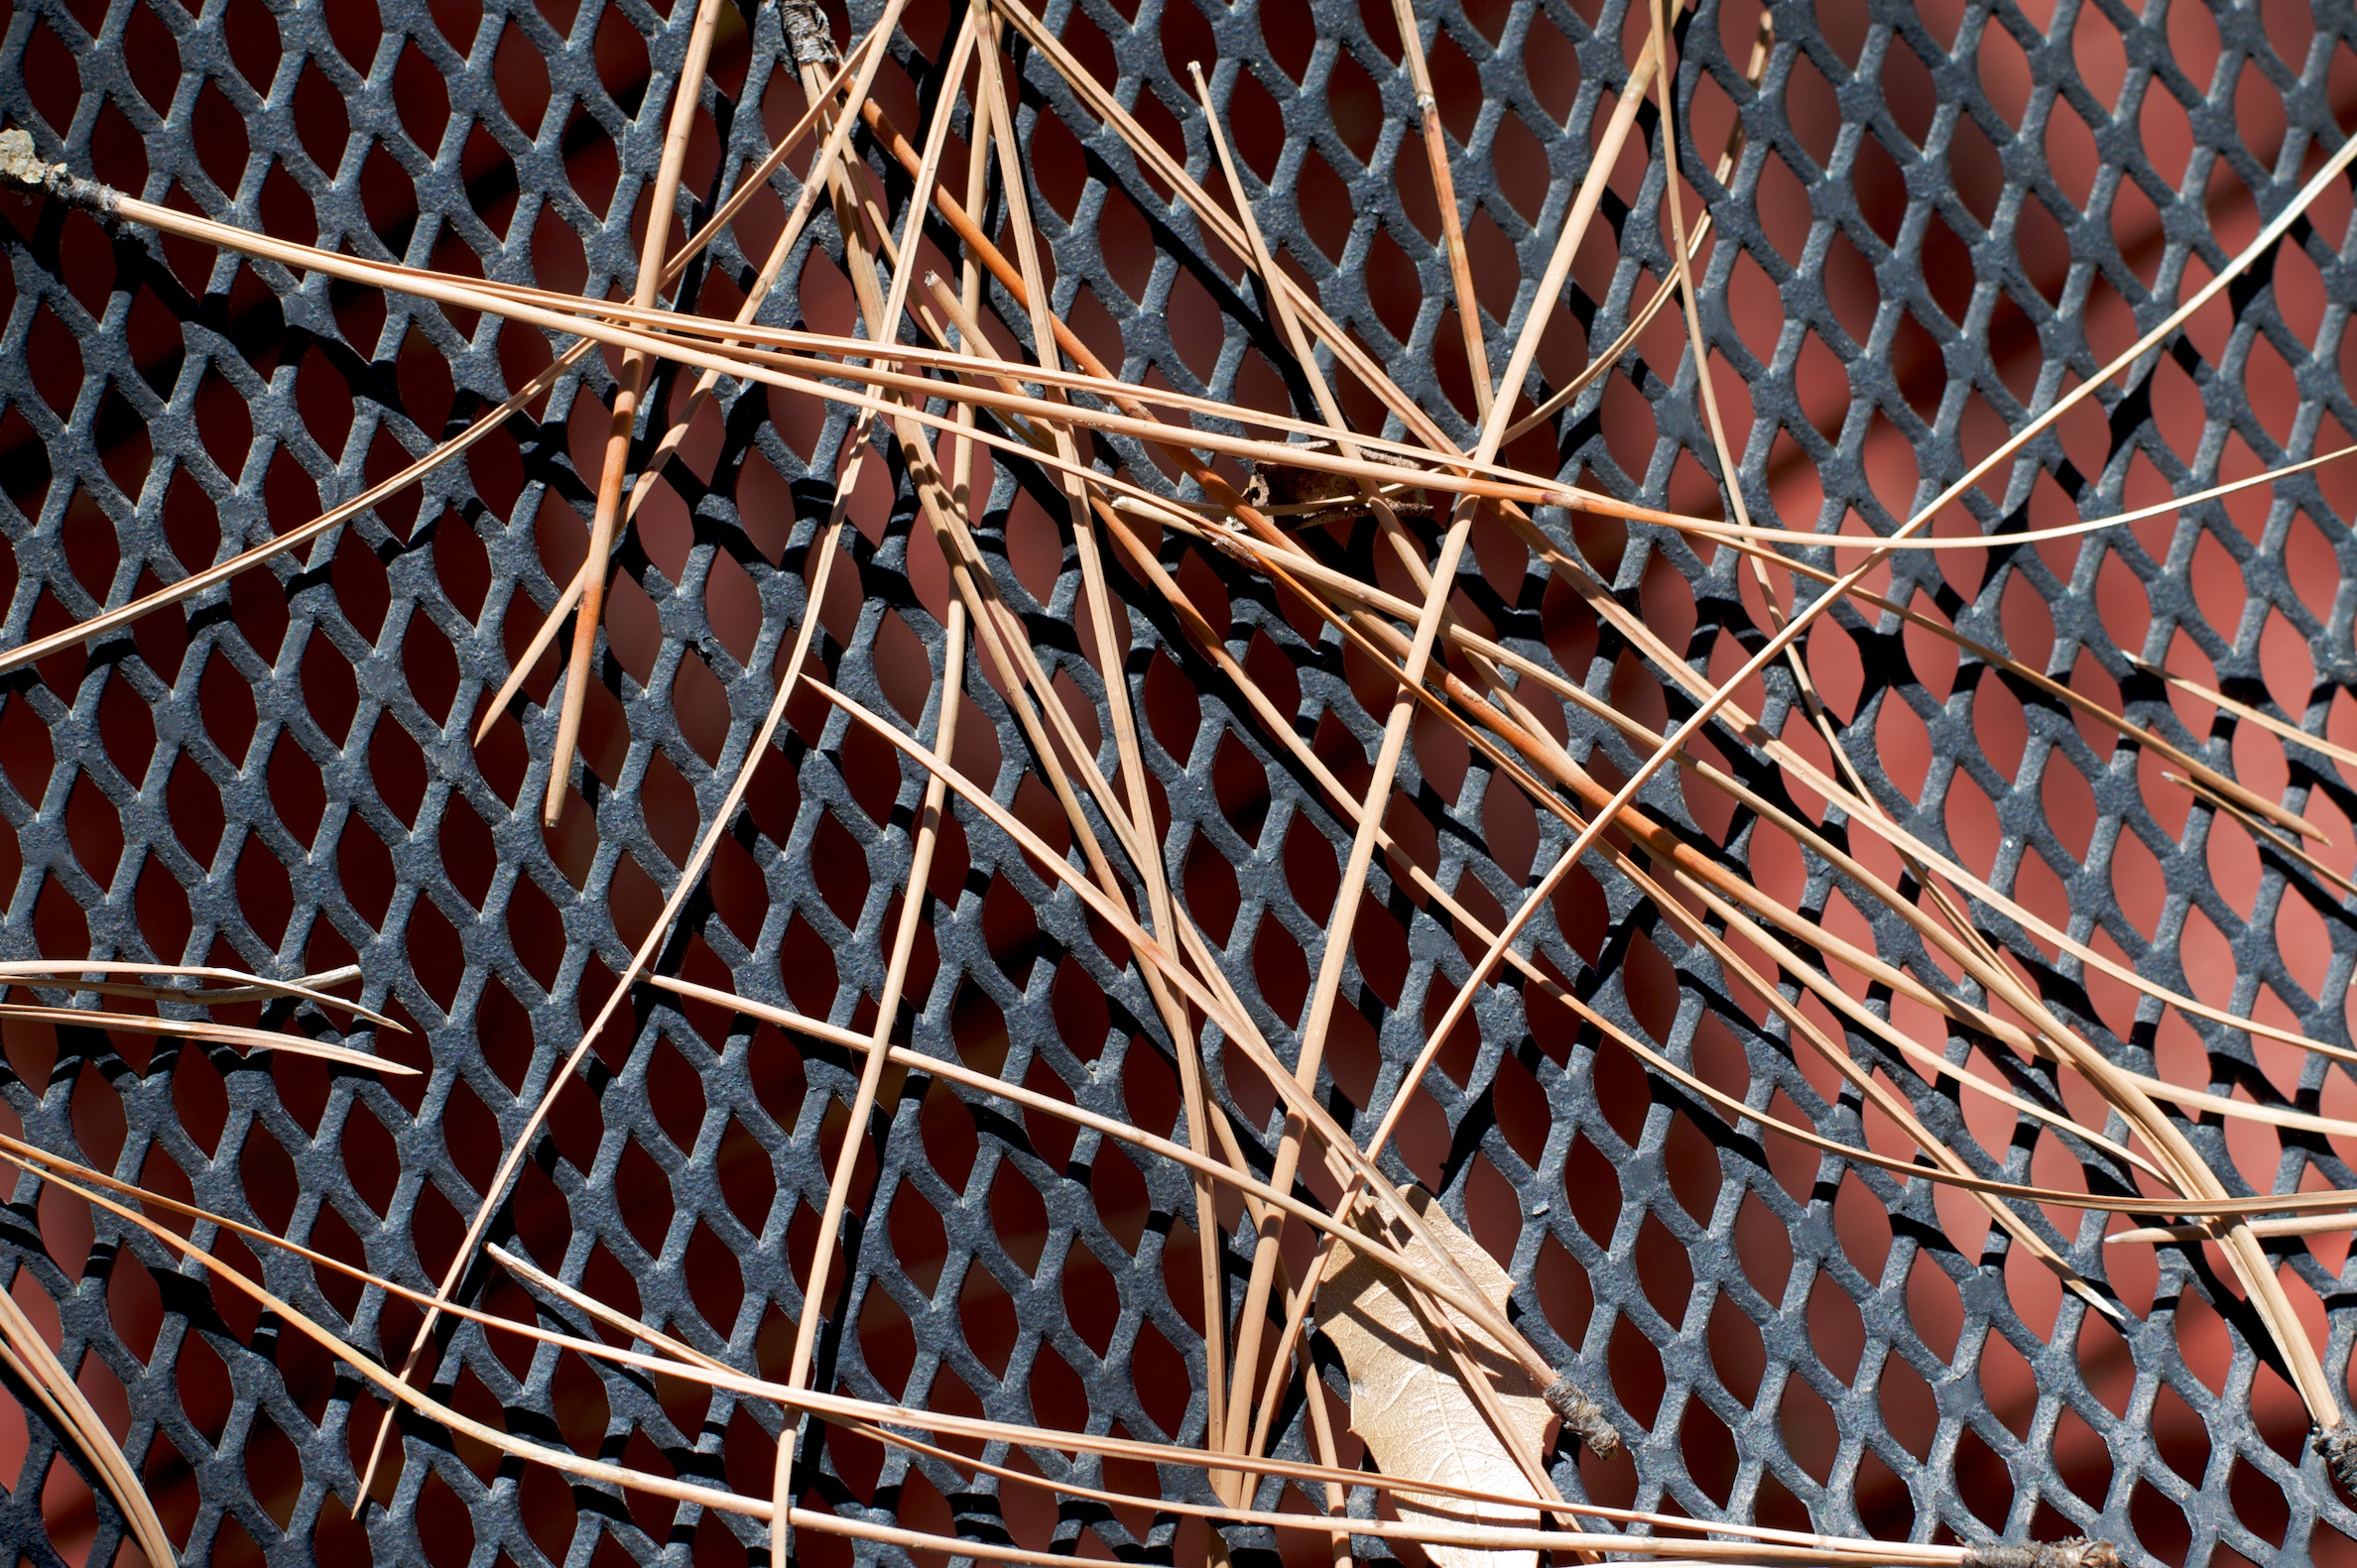
branch, wood, material, scaffolding, outdoor structure